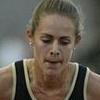
Age: 21